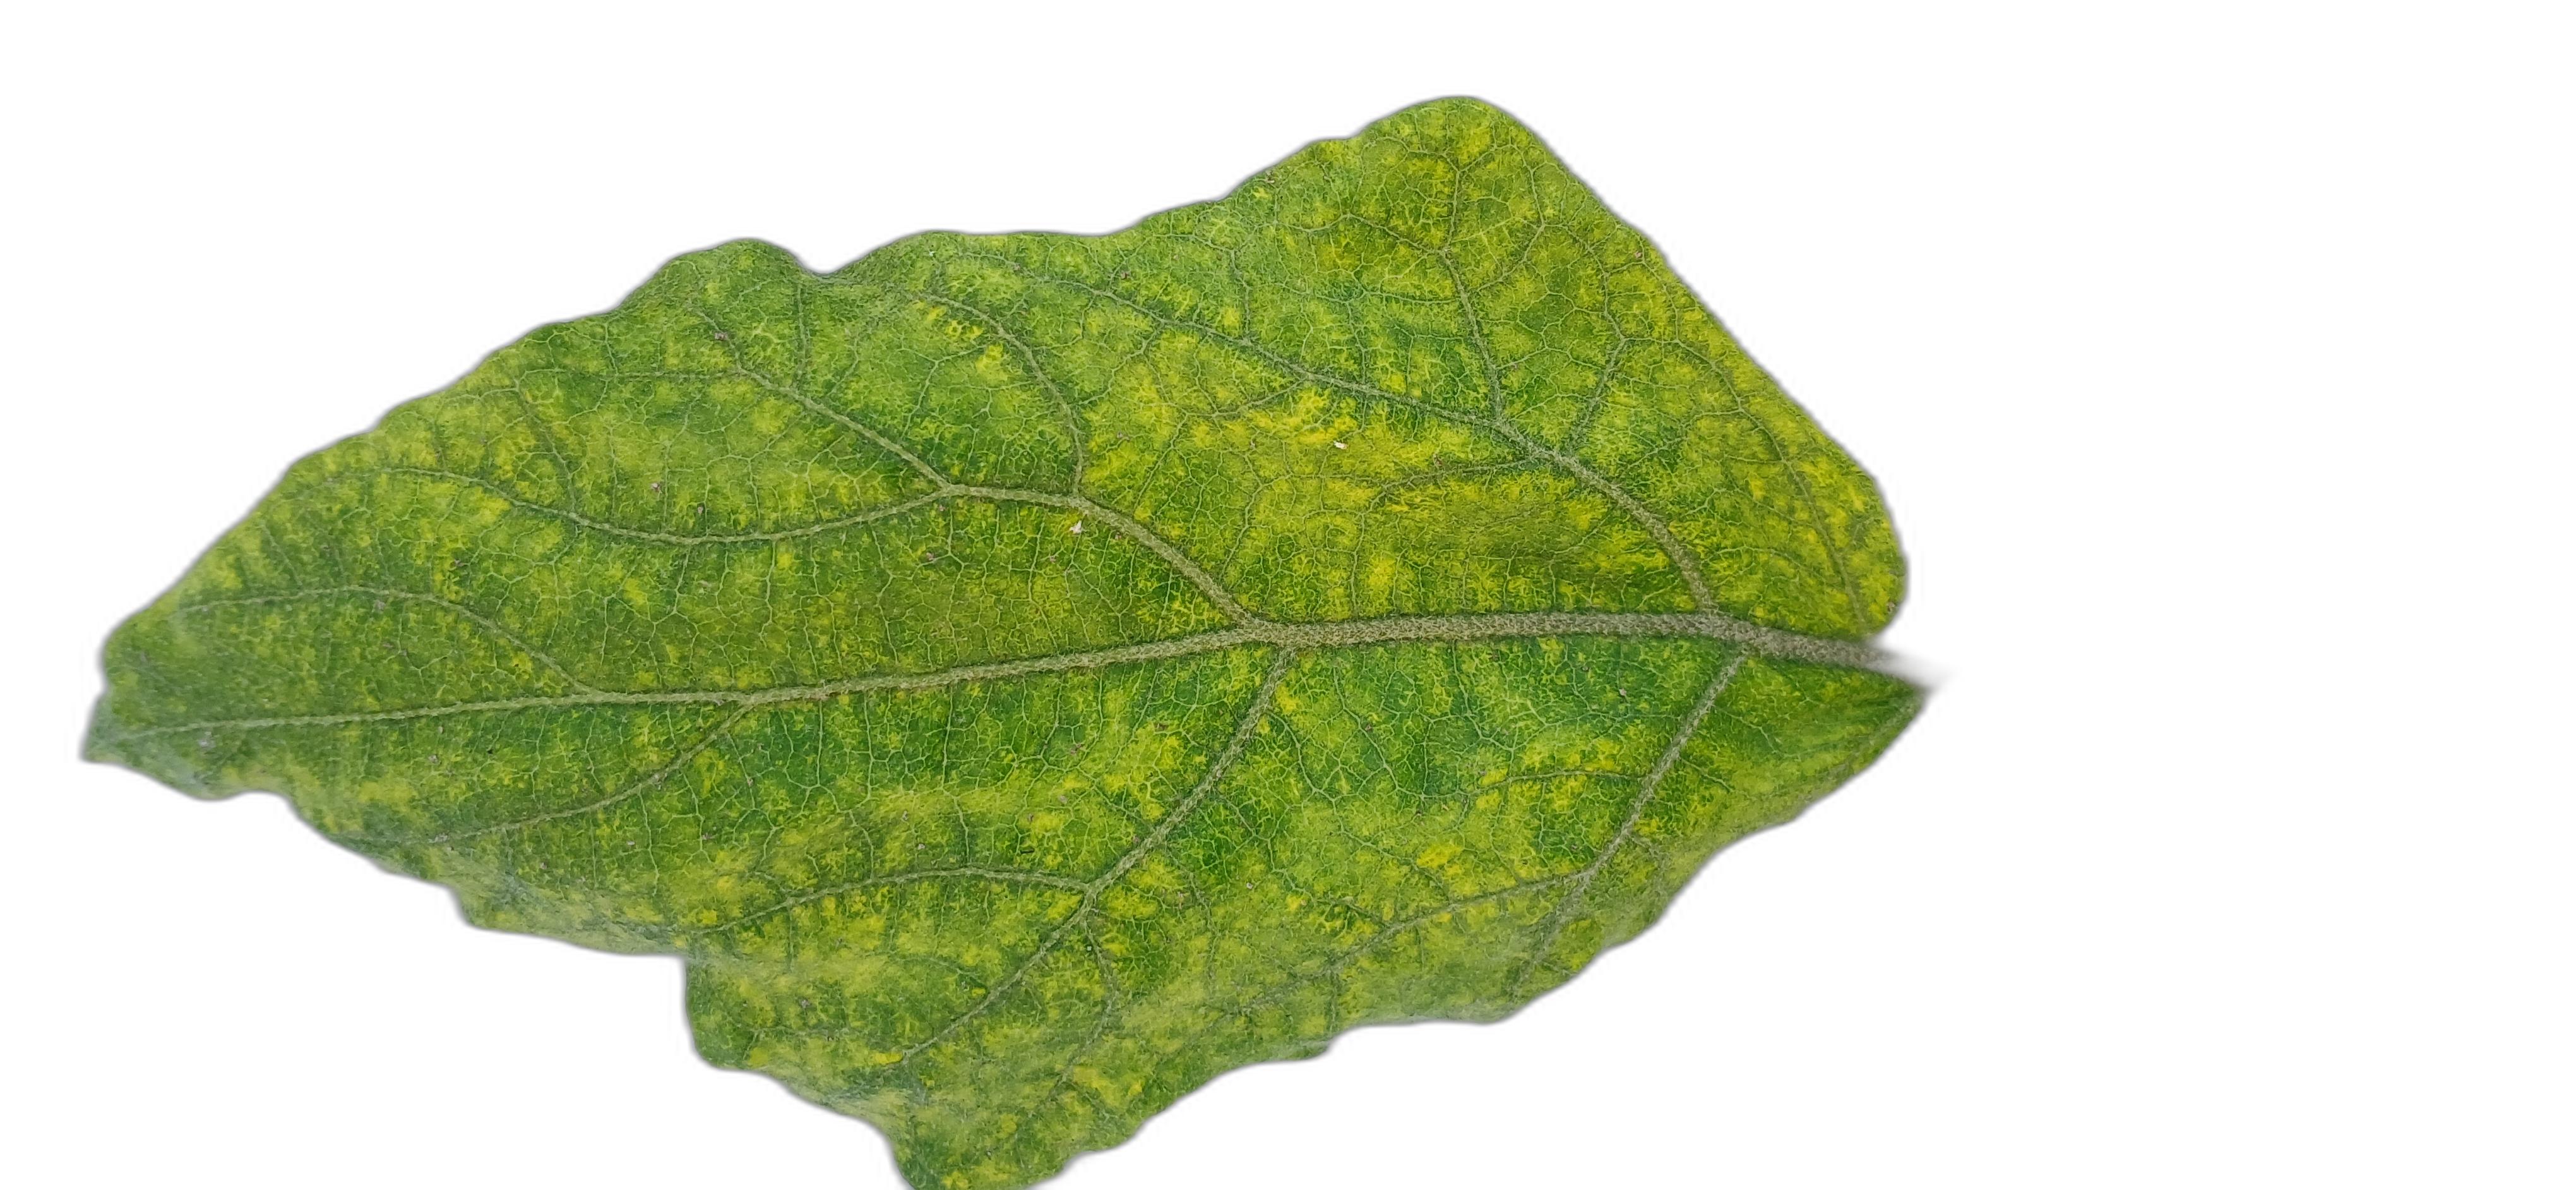
Label: Mosaic Virus Disease